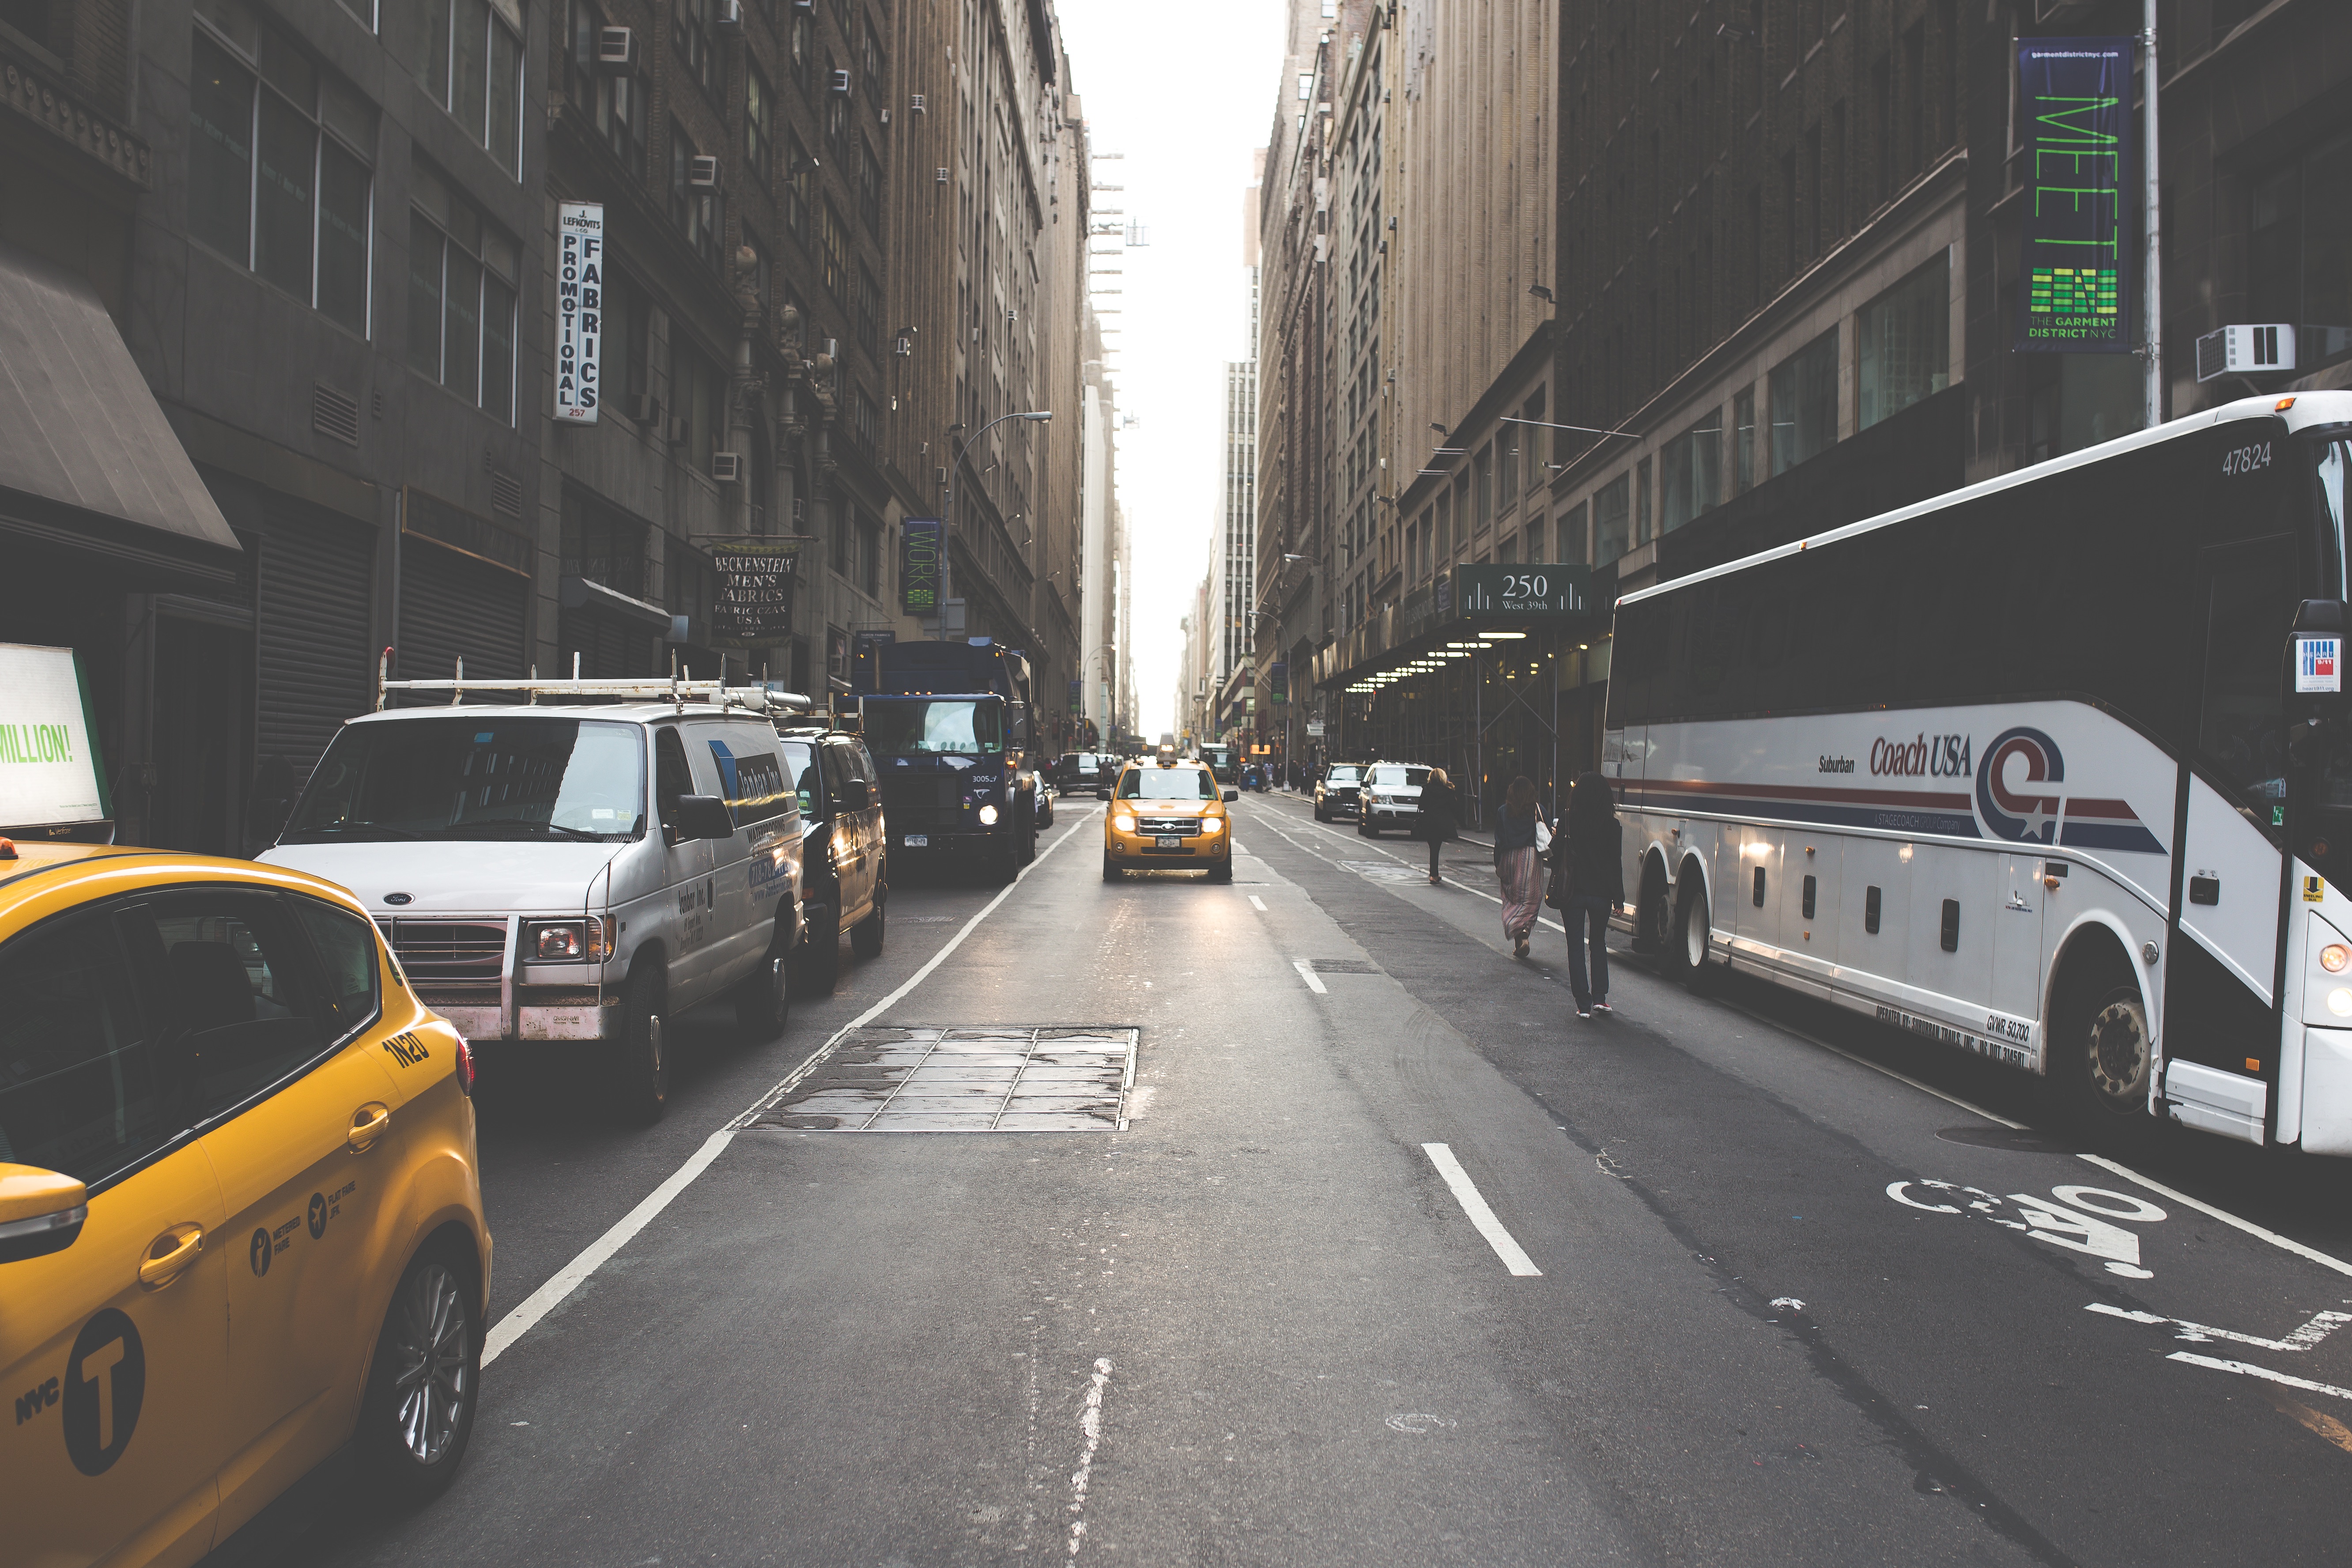
pedestrian, road, traffic, street, highway, urban, transport, vehicle, city street, lane, public transport, infrastructure, urban area